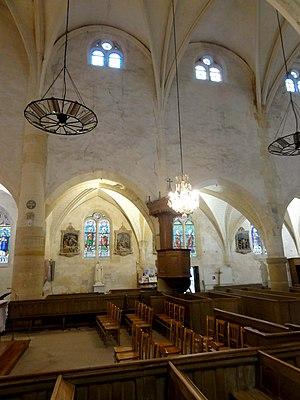
Intérieur de l'église - voir titre.
L'église Saint-Germain-de-Paris est une église catholique paroissiale située à Mézy-sur-Seine, dans les Yvelines, en France.. Fondée à la fin du XIIᵉ siècle, elle a été incendiée et en partie détruite sous la guerre de Cent Ans, puis bénéficié d'une reconstruction intégrale au milieu du XVIᵉ siècle, avec une nouvelle consécration en 1554. L'église Saint-Germain représente ainsi l'une des rares églises entièrement rebâties dans le style gothique flamboyant dans le Vexin français. Les influences de la Renaissance, en plein essor à la période de la reconstruction, se limitent encore à la modénature dans le chœur, et au remplage d'une partie des fenêtres. L'ordonnancement des élévations latérales de la nef, avec un étage de fenêtres hautes, est probablement hérité de l'édifice précédent, et les grandes arcades sont apparemment les arcades du début du XIIIᵉ siècle retaillées. L'architecture n'offre aucun élément remarquable, et est en somme assez rustique. L'église vaut surtout pour la belle ampleur du vaisseau central.